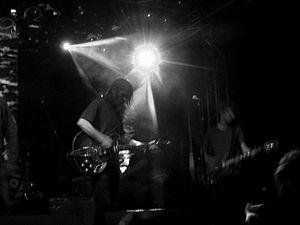
The Brian Jonestown Massacre